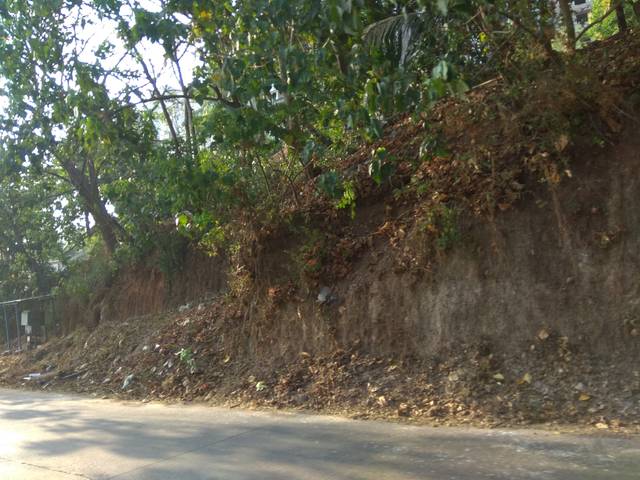
Region: India
Coordinates: 12.909, 74.852